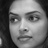
Emotion: neutral